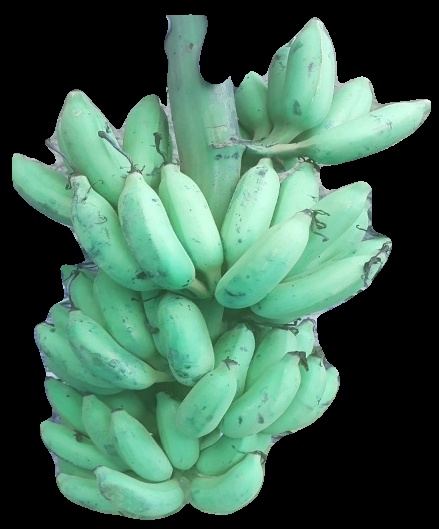
Variety: elakki-bale
Grade: grade2